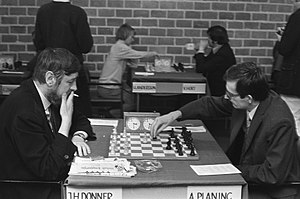
Skakstormester
De to stormestre Jan Hein Donner (tv.) og Albin Planinc i et parti skak i Wijk an der Zee i 1973
Titlen International stormester i skak eller blot stormester blev første gang uddelt i 1914 af den russiske tsar Nikolaj 2. til de fem spillere, som nåede finalen i turneringen i Sankt Petersborg, der var økonomisk støttet af tsaren. De 5 spillere var Emanuel Lasker, José Raúl Capablanca, Alexander Aljechin, Siegbert Tarrasch og Frank Marshall.